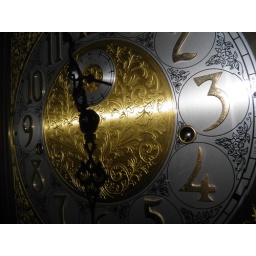
Grandfather clock in my nana's house